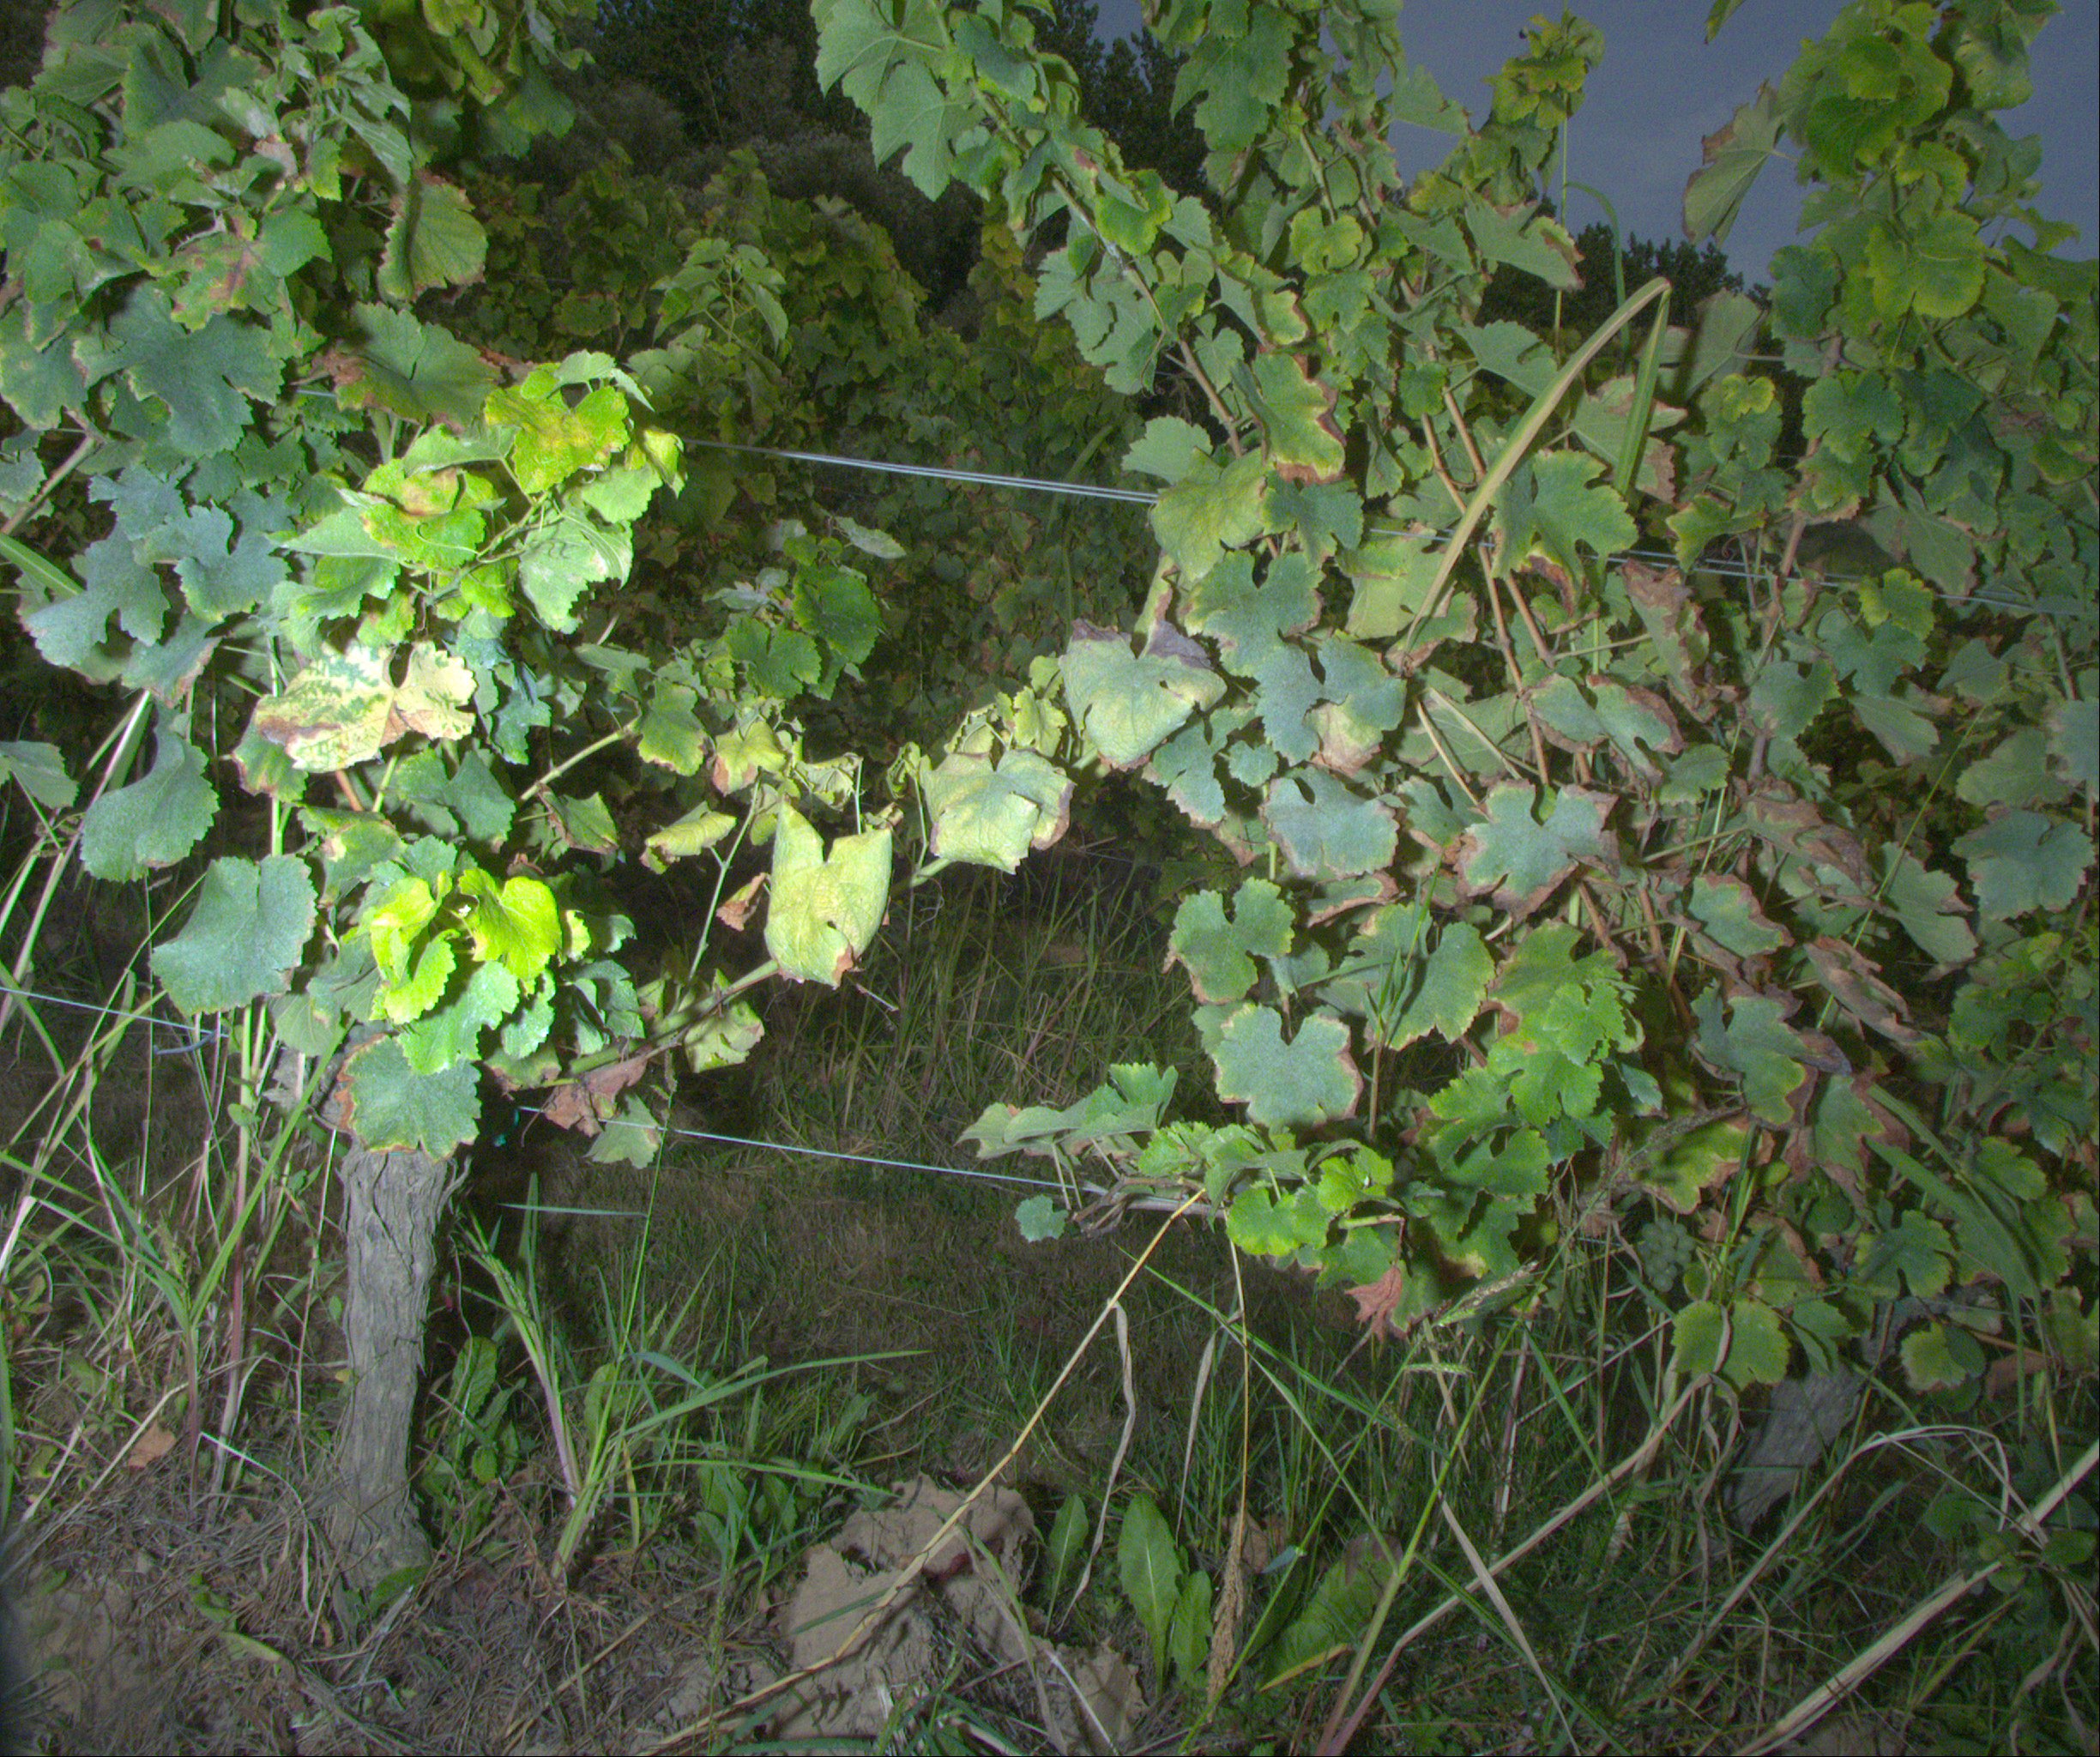
Grape variety: sauvignon-blanc
Disease: Flavescence dorée (fd)